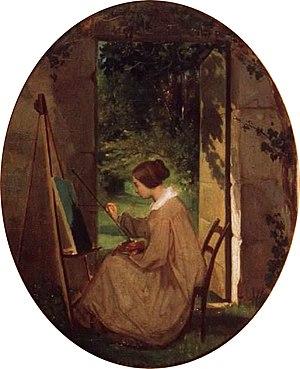
Adèle Gamel peignant, potrait présumé d'Adèle Gamel, non daté, environs 1840. Huile sur toile. 41 x 38,5 cm. Non signé. Collection particulière.
Henri Emmanuel Blanc-Fontaine est un peintre français né à Grenoble le 16 janvier 1819 et mort à Sassenage le 20 décembre 1897.